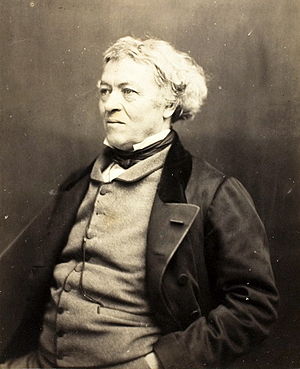
Jean-Baptiste Camille Corot / Corots kunst
Jean-Baptiste Camille Corot.
Jean-Baptiste Camille Corot var en fransk landskabsmaler.